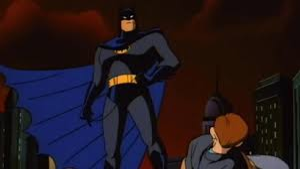
Portrait style: Cartoon Portrait